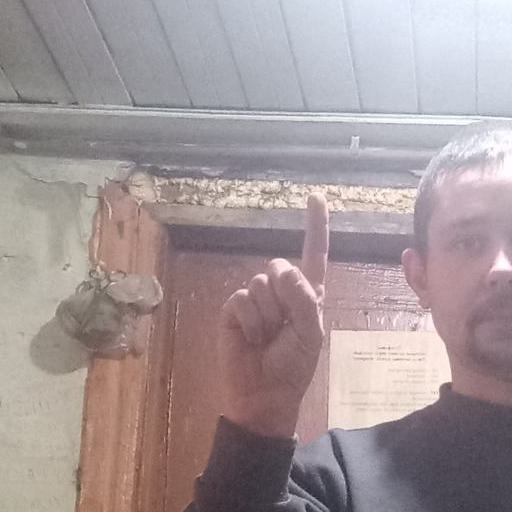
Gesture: one